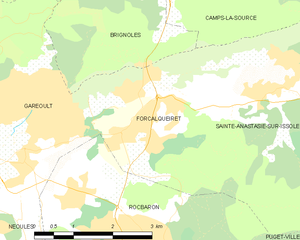
Carte des communes françaises Forcalqueiret